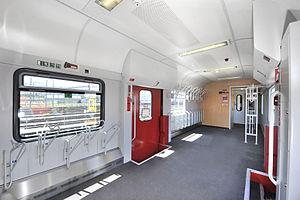
CityNightLine était jusqu'en 2016 une filiale de droit suisse de la Deutsche Bahn qui était l'opérateur des trains de nuit en Allemagne et vers plusieurs pays voisins. La première circulation a eu lieu le 28 mai 1995. À l'origine filiale commune de la DB, des CFF et des ÖBB, CityNightLine est devenue une filiale de la DB depuis le retrait des deux autres partenaires.